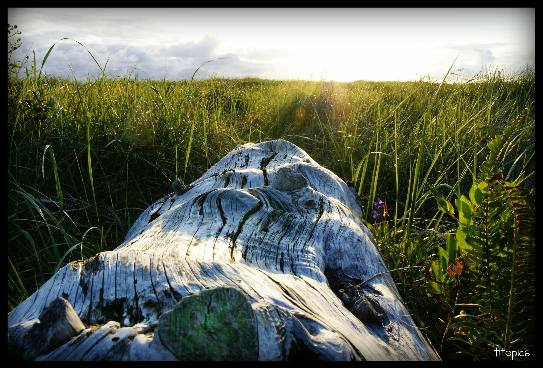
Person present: No